Ceratopetalum apetalum

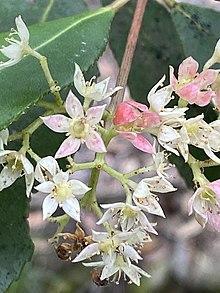
Flowers

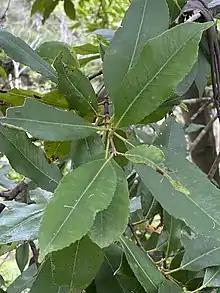
Foliage

Ceratopetalum apetalum, the coachwood, scented satinwood or tarwood, is a medium-sized hardwood tree, straight-growing with smooth, fragrant, greyish bark. It is native to eastern Australia in the central and northern coastal rainforests of New South Wales and southern Queensland, where it is often found on poorer quality soils in gullies and creeks and often occurs in almost pure stands. "C. apetalum" is one of 8 species of "Ceratopetalum" occurring in eastern Australia, New Guinea, New Britain and various islands in the same region.